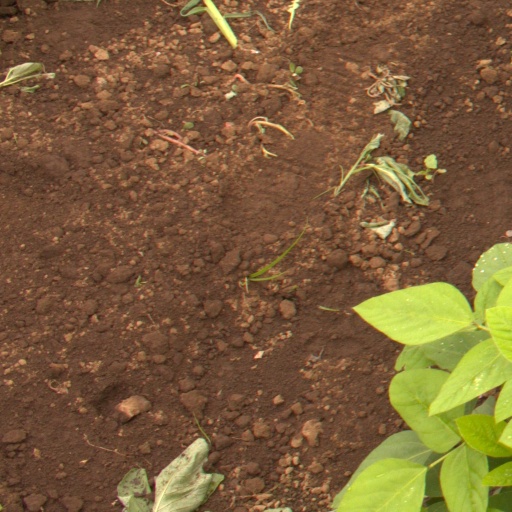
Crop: soybean